Keenen Ivory Wayans

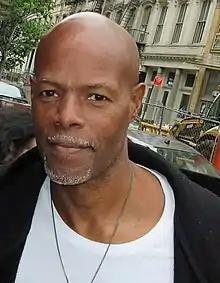
Wayans in 2019

Keenen Ivory Desuma Wayans (born June 8, 1958) is an American actor, comedian, director and filmmaker. He is a member of the Wayans family of entertainers. Wayans first came to prominence as the host and creator of the 1990–1994 Fox sketch comedy series "In Living Color". He has produced, directed or written several films, starting with "Hollywood Shuffle", which he cowrote, in 1987. Most of his films have included him and one or more of his siblings in the cast.